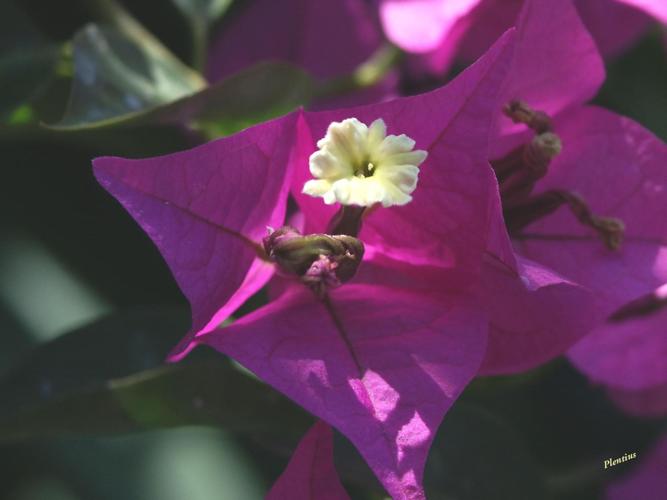
Label: bougainvillea